Paisley (design)

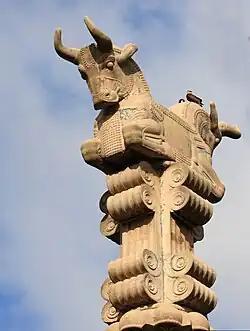
Persian columns of Apadana in Iran have similar pattern on sides of the snout.

Some design scholars believe the "buta" is the convergence of a stylized floral spray and a cypress tree: a Zoroastrian symbol of life and eternity. The "bent" cedar is also a sign of strength and resistance but modesty. The floral motif originated in the Sassanid dynasty (224 - 651), was used later in the Safavid dynasty of Persia (1501–1736), and was a major textile pattern in Iran during the Qajar and Pahlavi dynasties. In these periods, the pattern was used to decorate royal regalia, crowns, and court garments, as well as textiles used by the general population. Persian and Central Asian designs usually range the motifs in orderly rows, with a plain background.